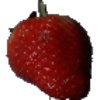
Label: Strawberry 1